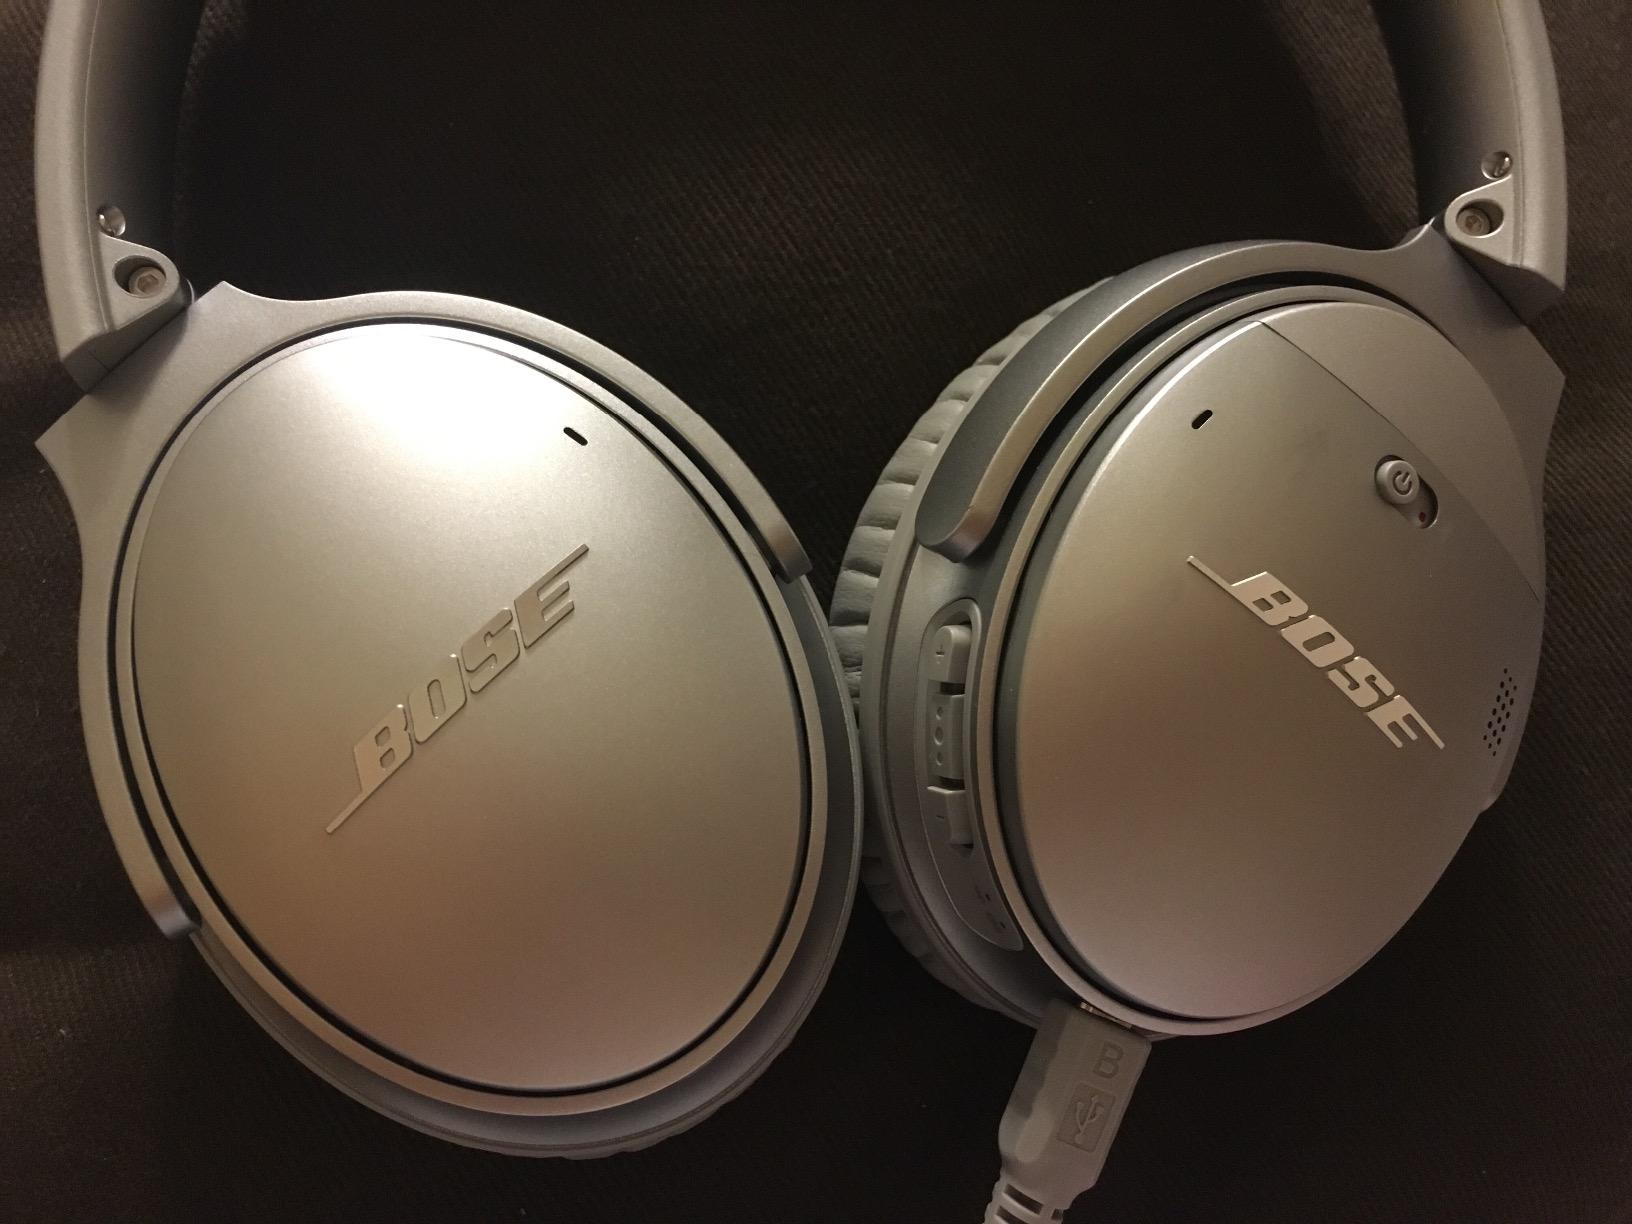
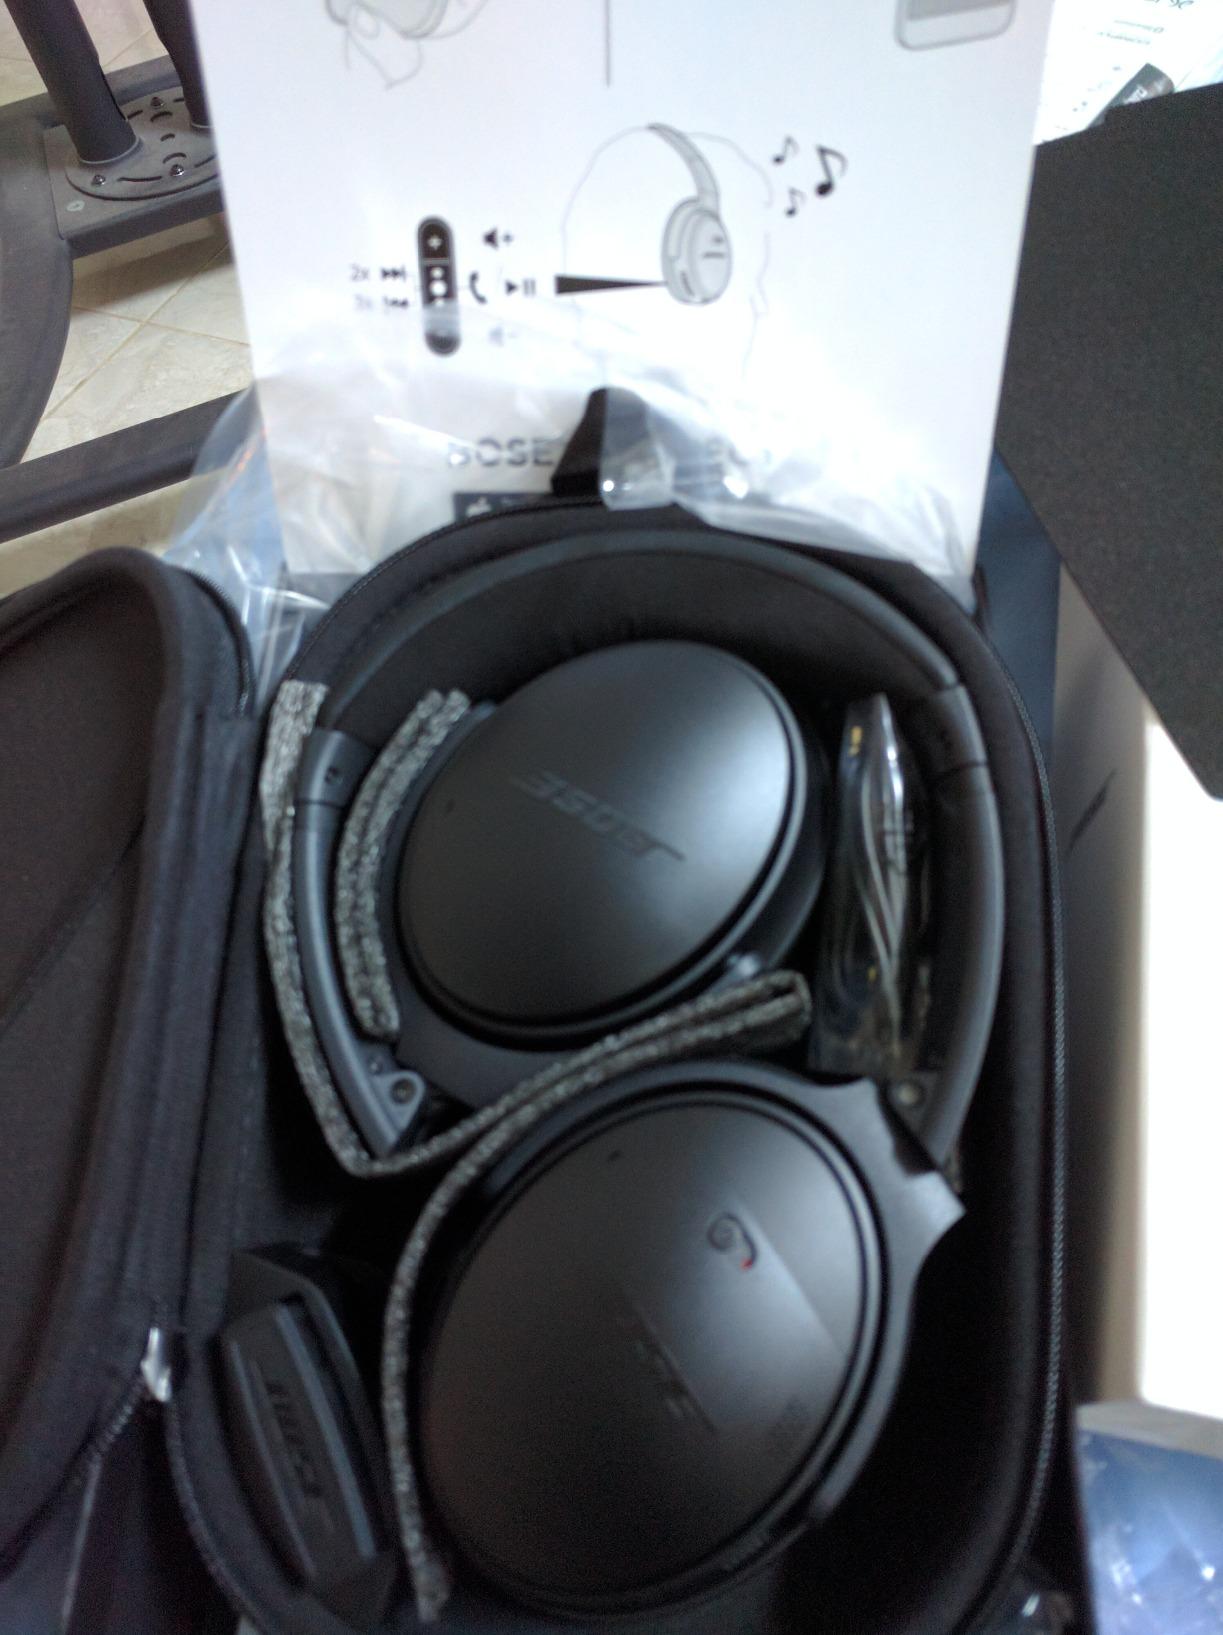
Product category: headphones
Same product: no